Her Mother's Hope

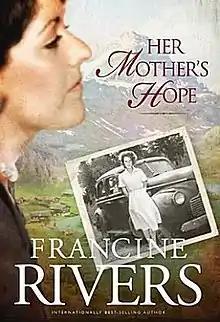
First edition

Her Mother's Hope is a fictional romance novel written by Francine Rivers in 2010. The novel made "The New York Times" Best Seller list in April 2010.